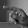
ASL letter: P